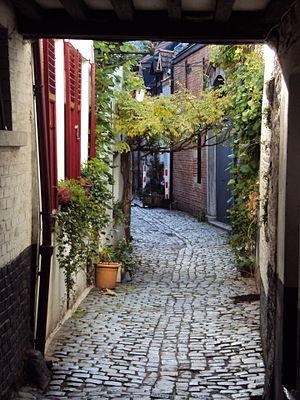
Rue de la Cigogne, ruelle dans le Centre de Bruxelles, entrée par la rue de la Flandre